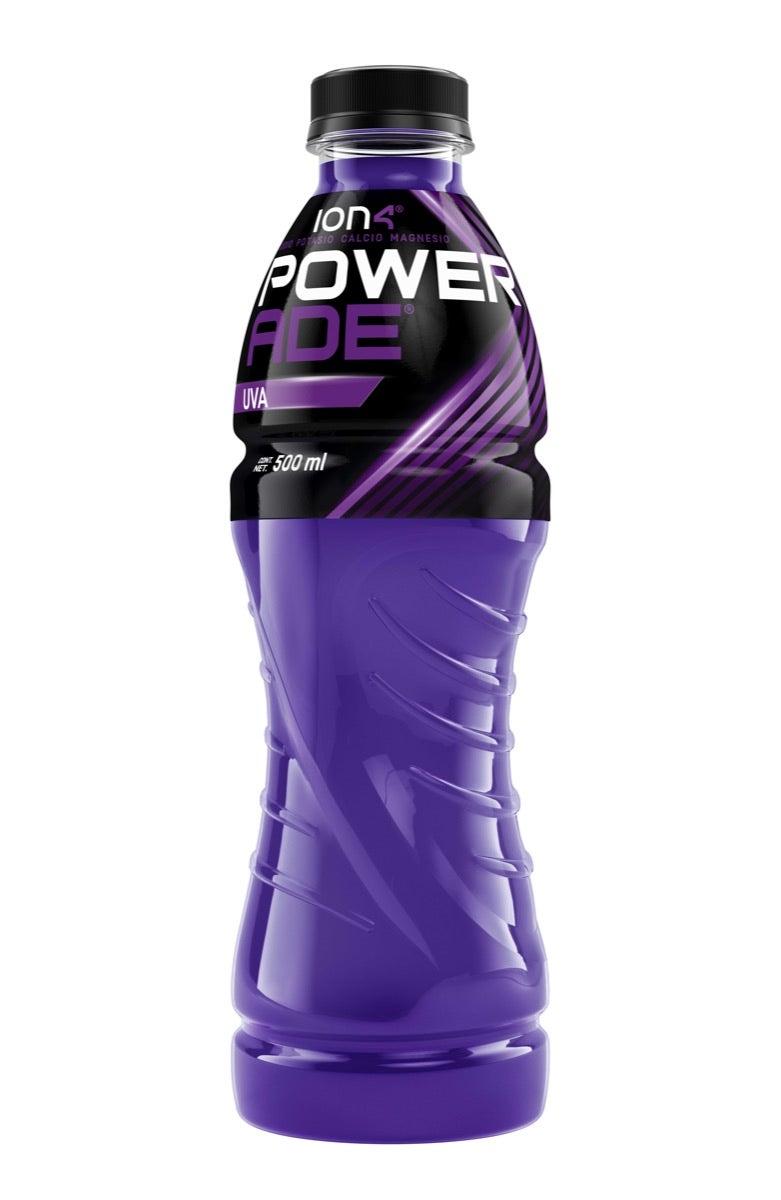
A Powerade Ion 4 grape flavor in a 4-milliliters plastic bottle